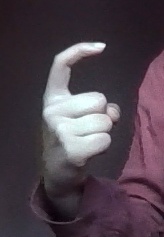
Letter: ra